Federer–Nadal rivalry

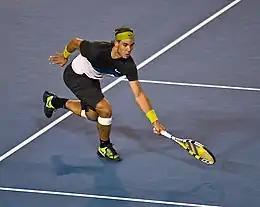
Nadal in the finals of Australian Open 2009.

On clay, Federer rebounded against Nadal at the Madrid Masters, their first match in Spain, defeating him in the final in straight sets. This was a pivotal match because it broke Nadal's five-match winning streak against Federer. The victory by Federer also ended Nadal's 33-match winning streak on clay and foreshadowed Federer's historic victory at that year's French Open, which completed his Career Grand Slam. At year's end, their head-to-head record concluded at 13–7 in Nadal's favour.